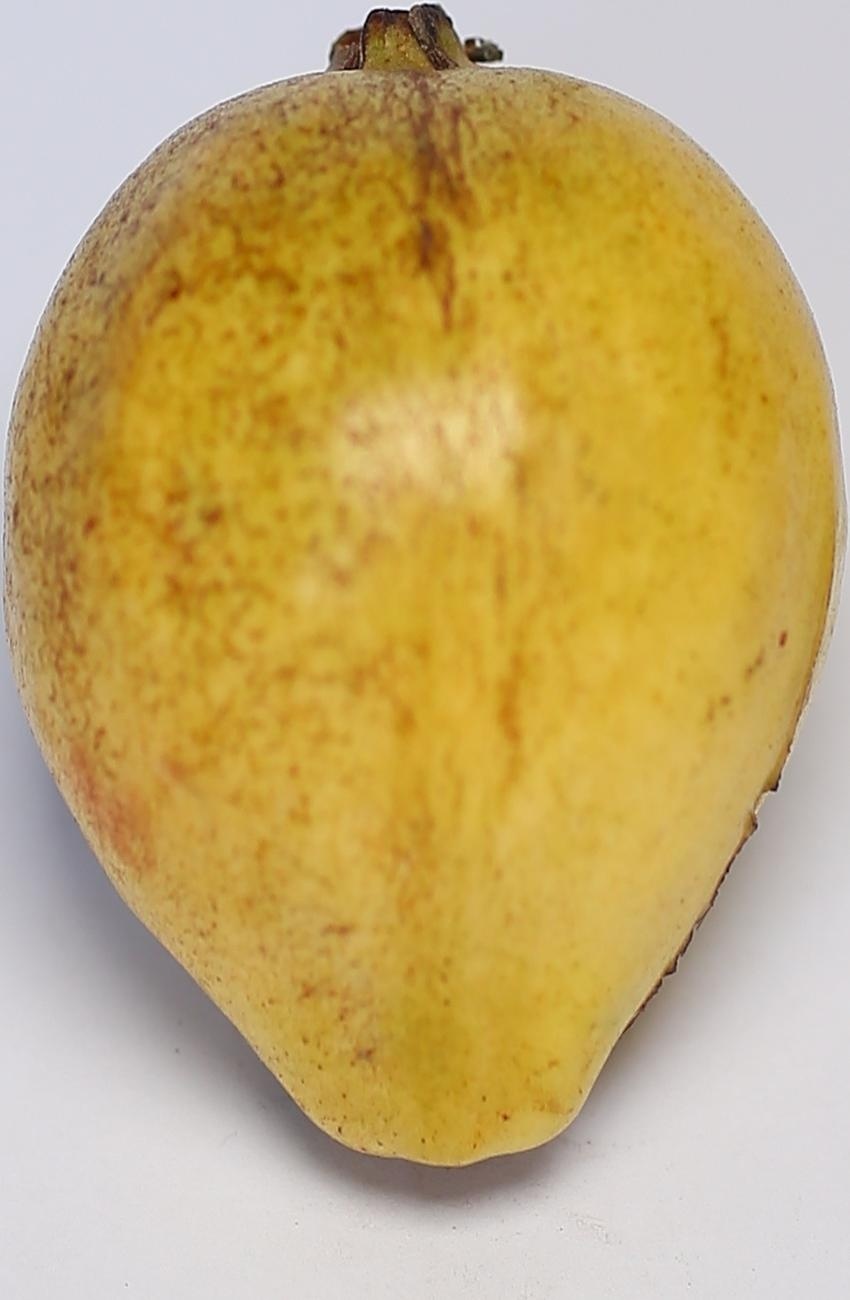
Maturity: ripe
Variety: riyali